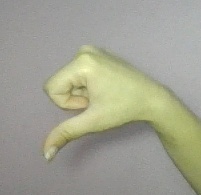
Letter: waw